Miss USA 2017

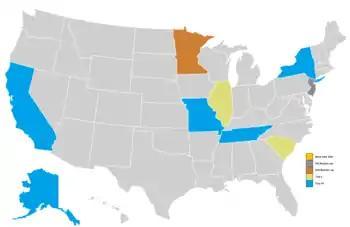
Miss USA 2017 results.

Prior to the final competition, the delegates compete in the preliminary competition, which involves private interviews with the judges and a presentation show where they compete in swimsuit and evening gown. It was held on May 11, 2017 on the official Miss USA YouTube channel and was hosted by Entertainment reporter and Miss Wisconsin USA 2009 Alex Wehrley and Deshauna Barber.